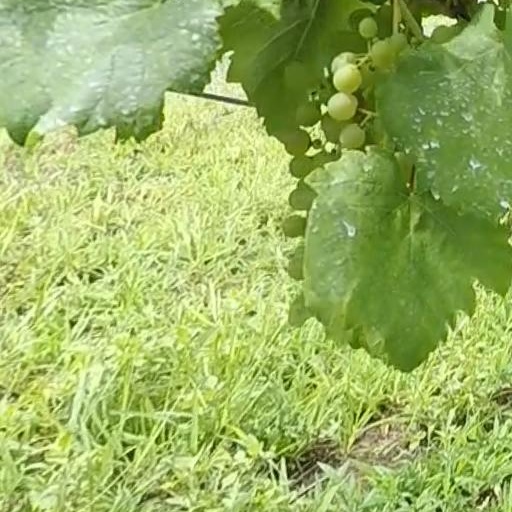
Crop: grape